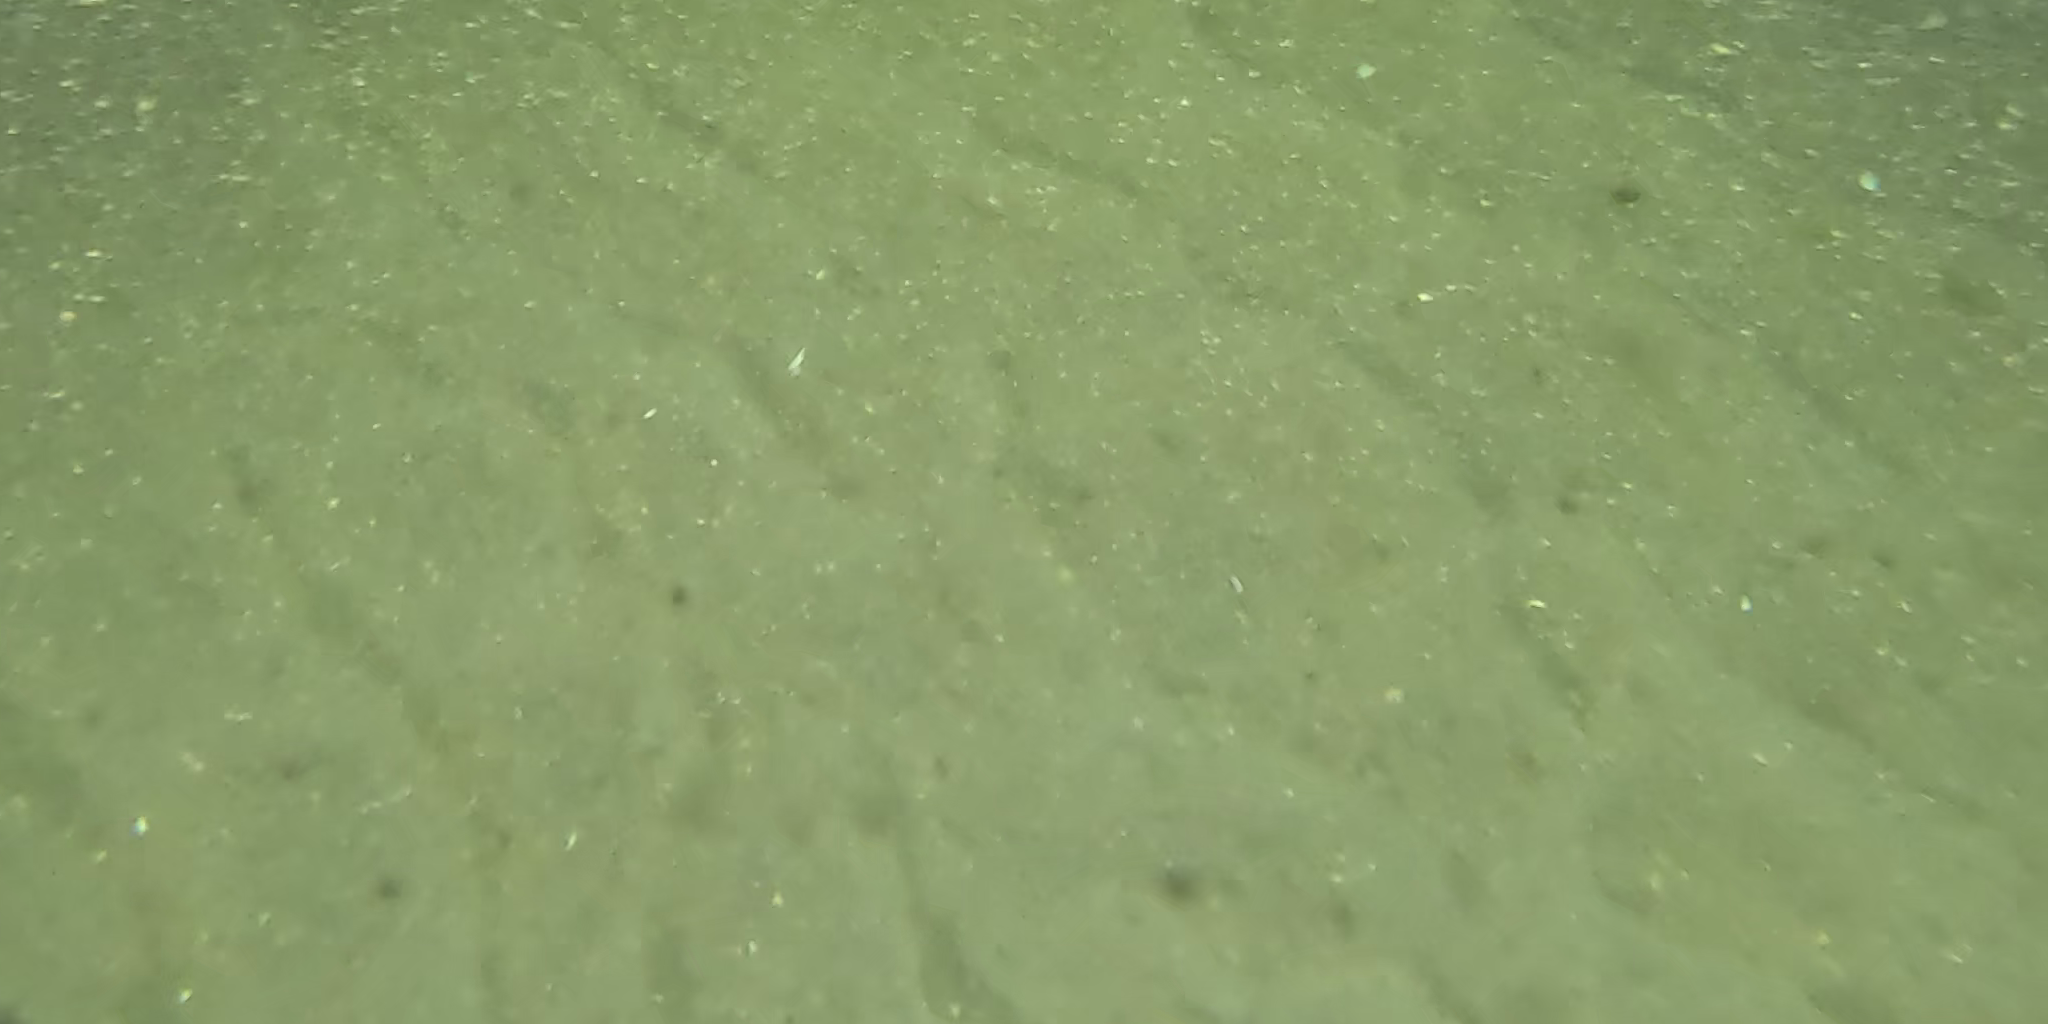
Seabed habitat: sand